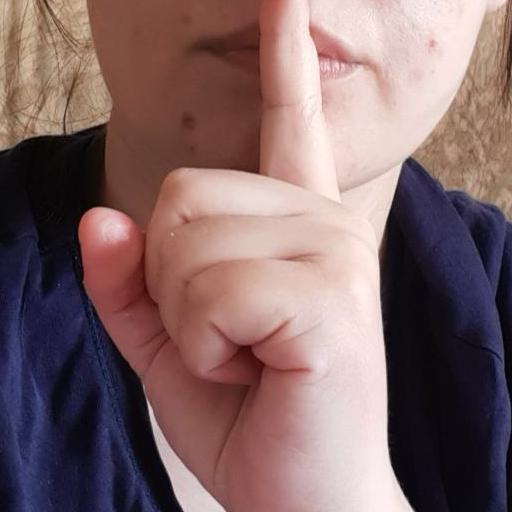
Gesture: mute